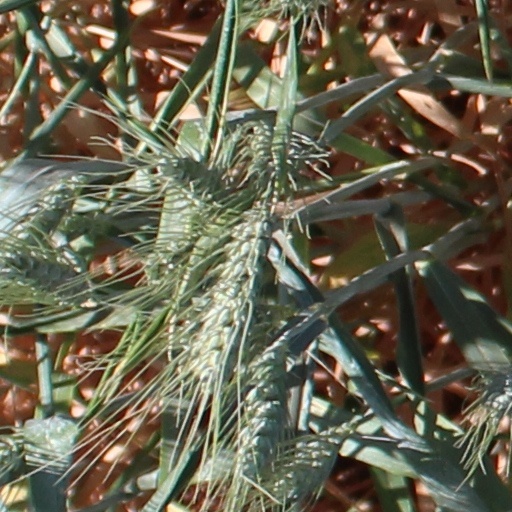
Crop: wheat